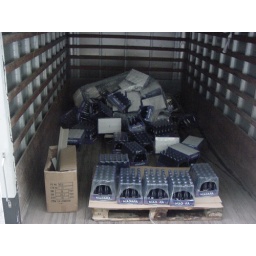
The load of &amp;quot;Horney Pop&amp;quot; I destroyed in transit... you can't beat a train in a box truck.